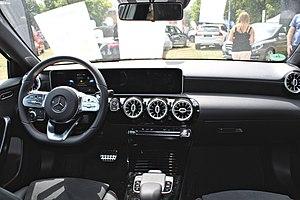
La Mercedes-Benz Classe A est une gamme d'automobile citadine et compacte du constructeur allemand Mercedes-Benz. Elle sera lancée en 1997 puis en 2004, renouvelée en 2012 et enfin en 2018.